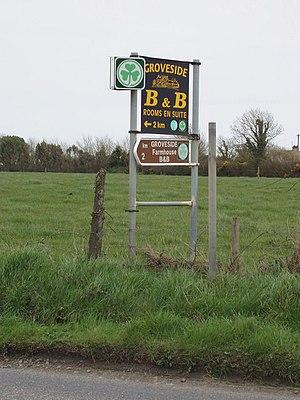
Fáilte Ireland est l'agence nationale de tourisme de la République d'Irlande. Elle travaille en collaboration avec le Northern Ireland Tourist Board, agence de tourisme d'Irlande du Nord, et Tourism Ireland, une agence commune à l'île d'Irlande.